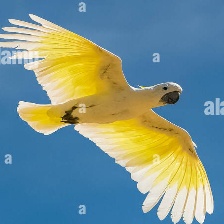
Species: GOLDEN PARAKEET
Scientific name: GUARUBA GUAROUBA